First Monday in October (film)

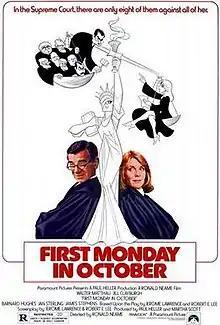
Theatrical release poster

First Monday in October is a 1981 American comedy drama film from Paramount Pictures, produced by Paul M. Heller and Martha Scott, directed by Ronald Neame, that is based on the 1978 play by Jerome Lawrence and Robert Edwin Lee. The film stars Walter Matthau (for which he was nominated for a Golden Globe Award for Best Actor – Motion Picture Musical or Comedy) and Jill Clayburgh (for which she was nominated for a Golden Globe Award for Best Actress – Motion Picture Musical or Comedy). The cast also co-stars Jan Sterling in her final feature film role.